Bhadresar

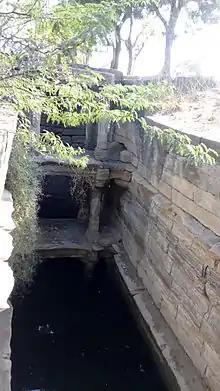
Duda stepwell

Chhoti Masjid is a very old mosque which is reliably dated to the late 12th century, meaning they predate the well known Islamic architecture of Ahmedabad by 250 years or so, making them in all likelihood the first mosques built in India.